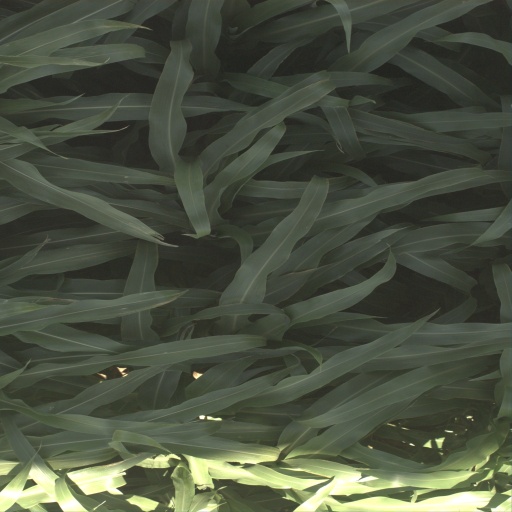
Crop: sorghum